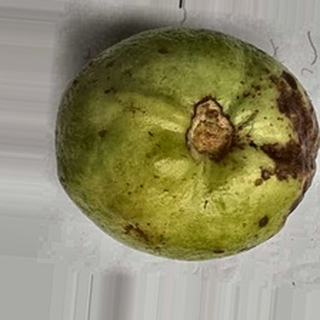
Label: guava_anthracnose